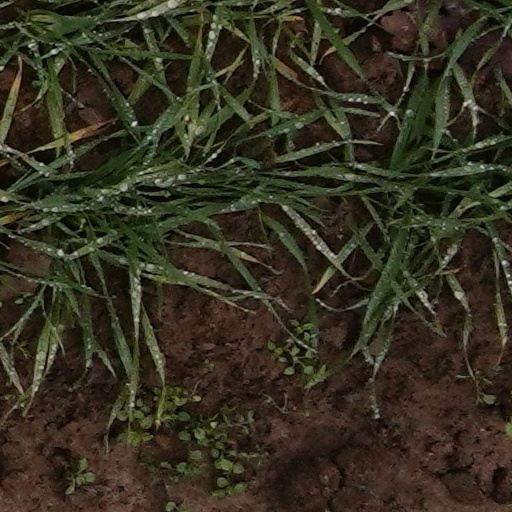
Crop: wheat